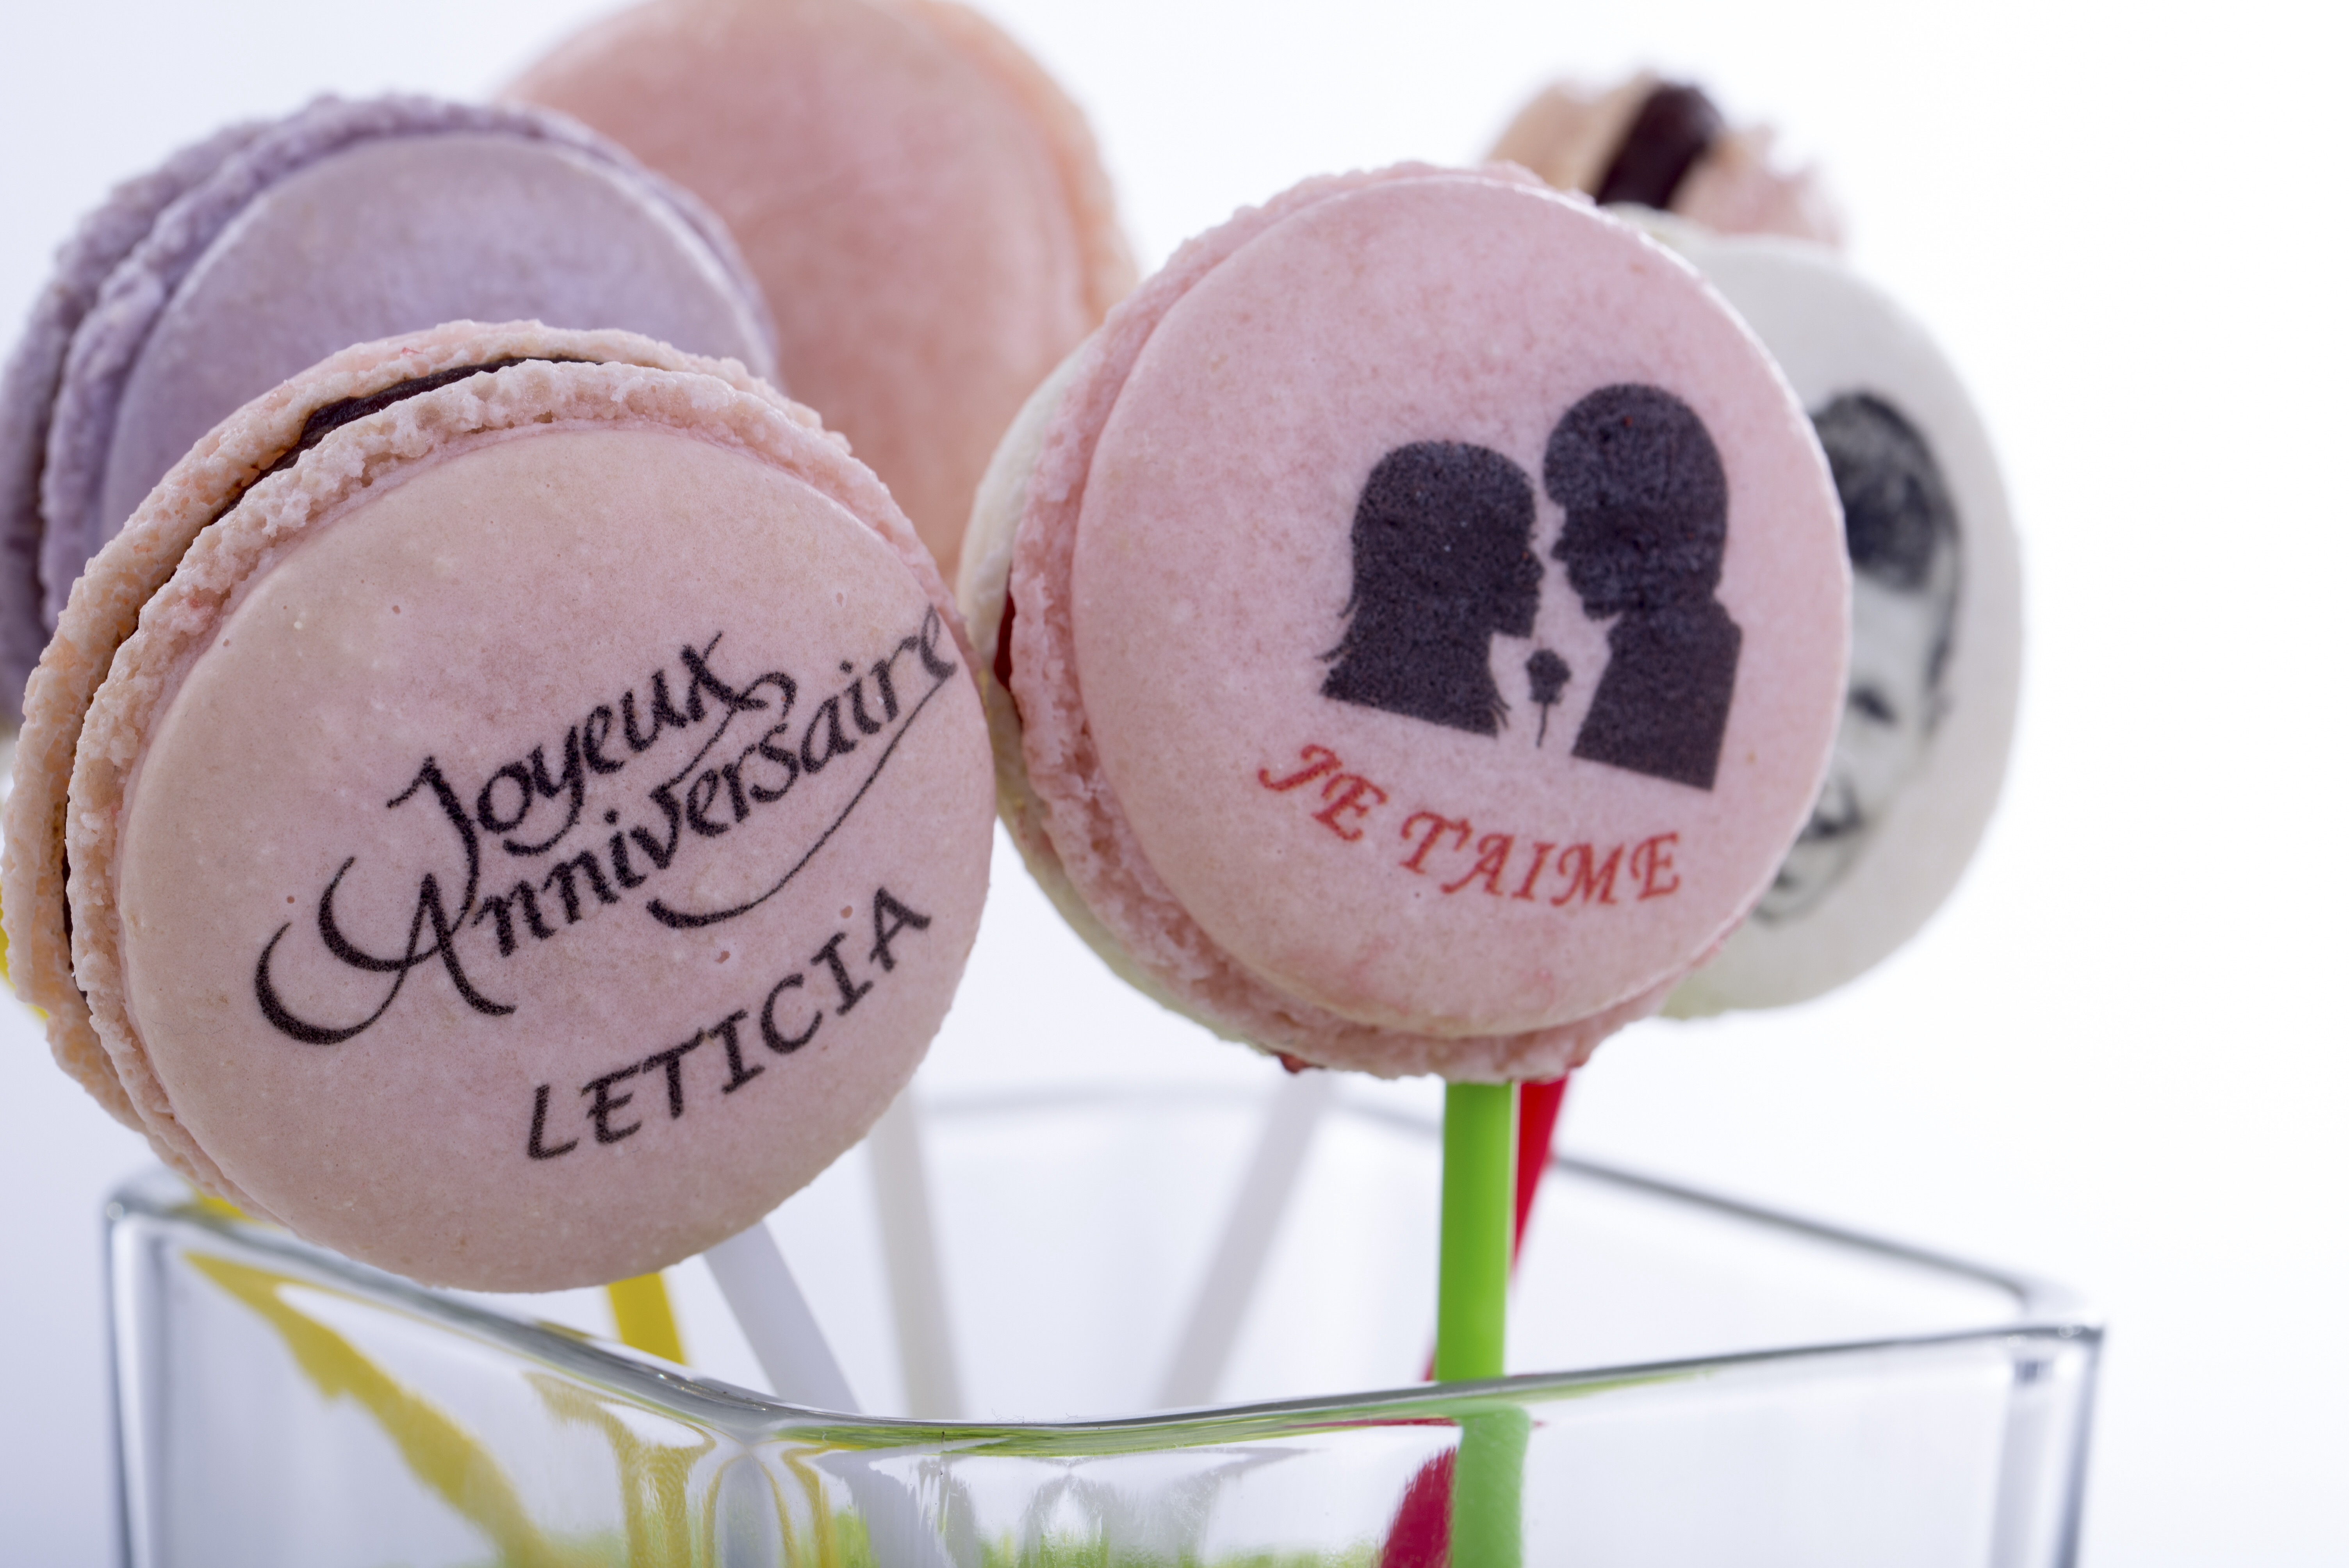
food, macaroon, dessert, pastry, ball, personalise